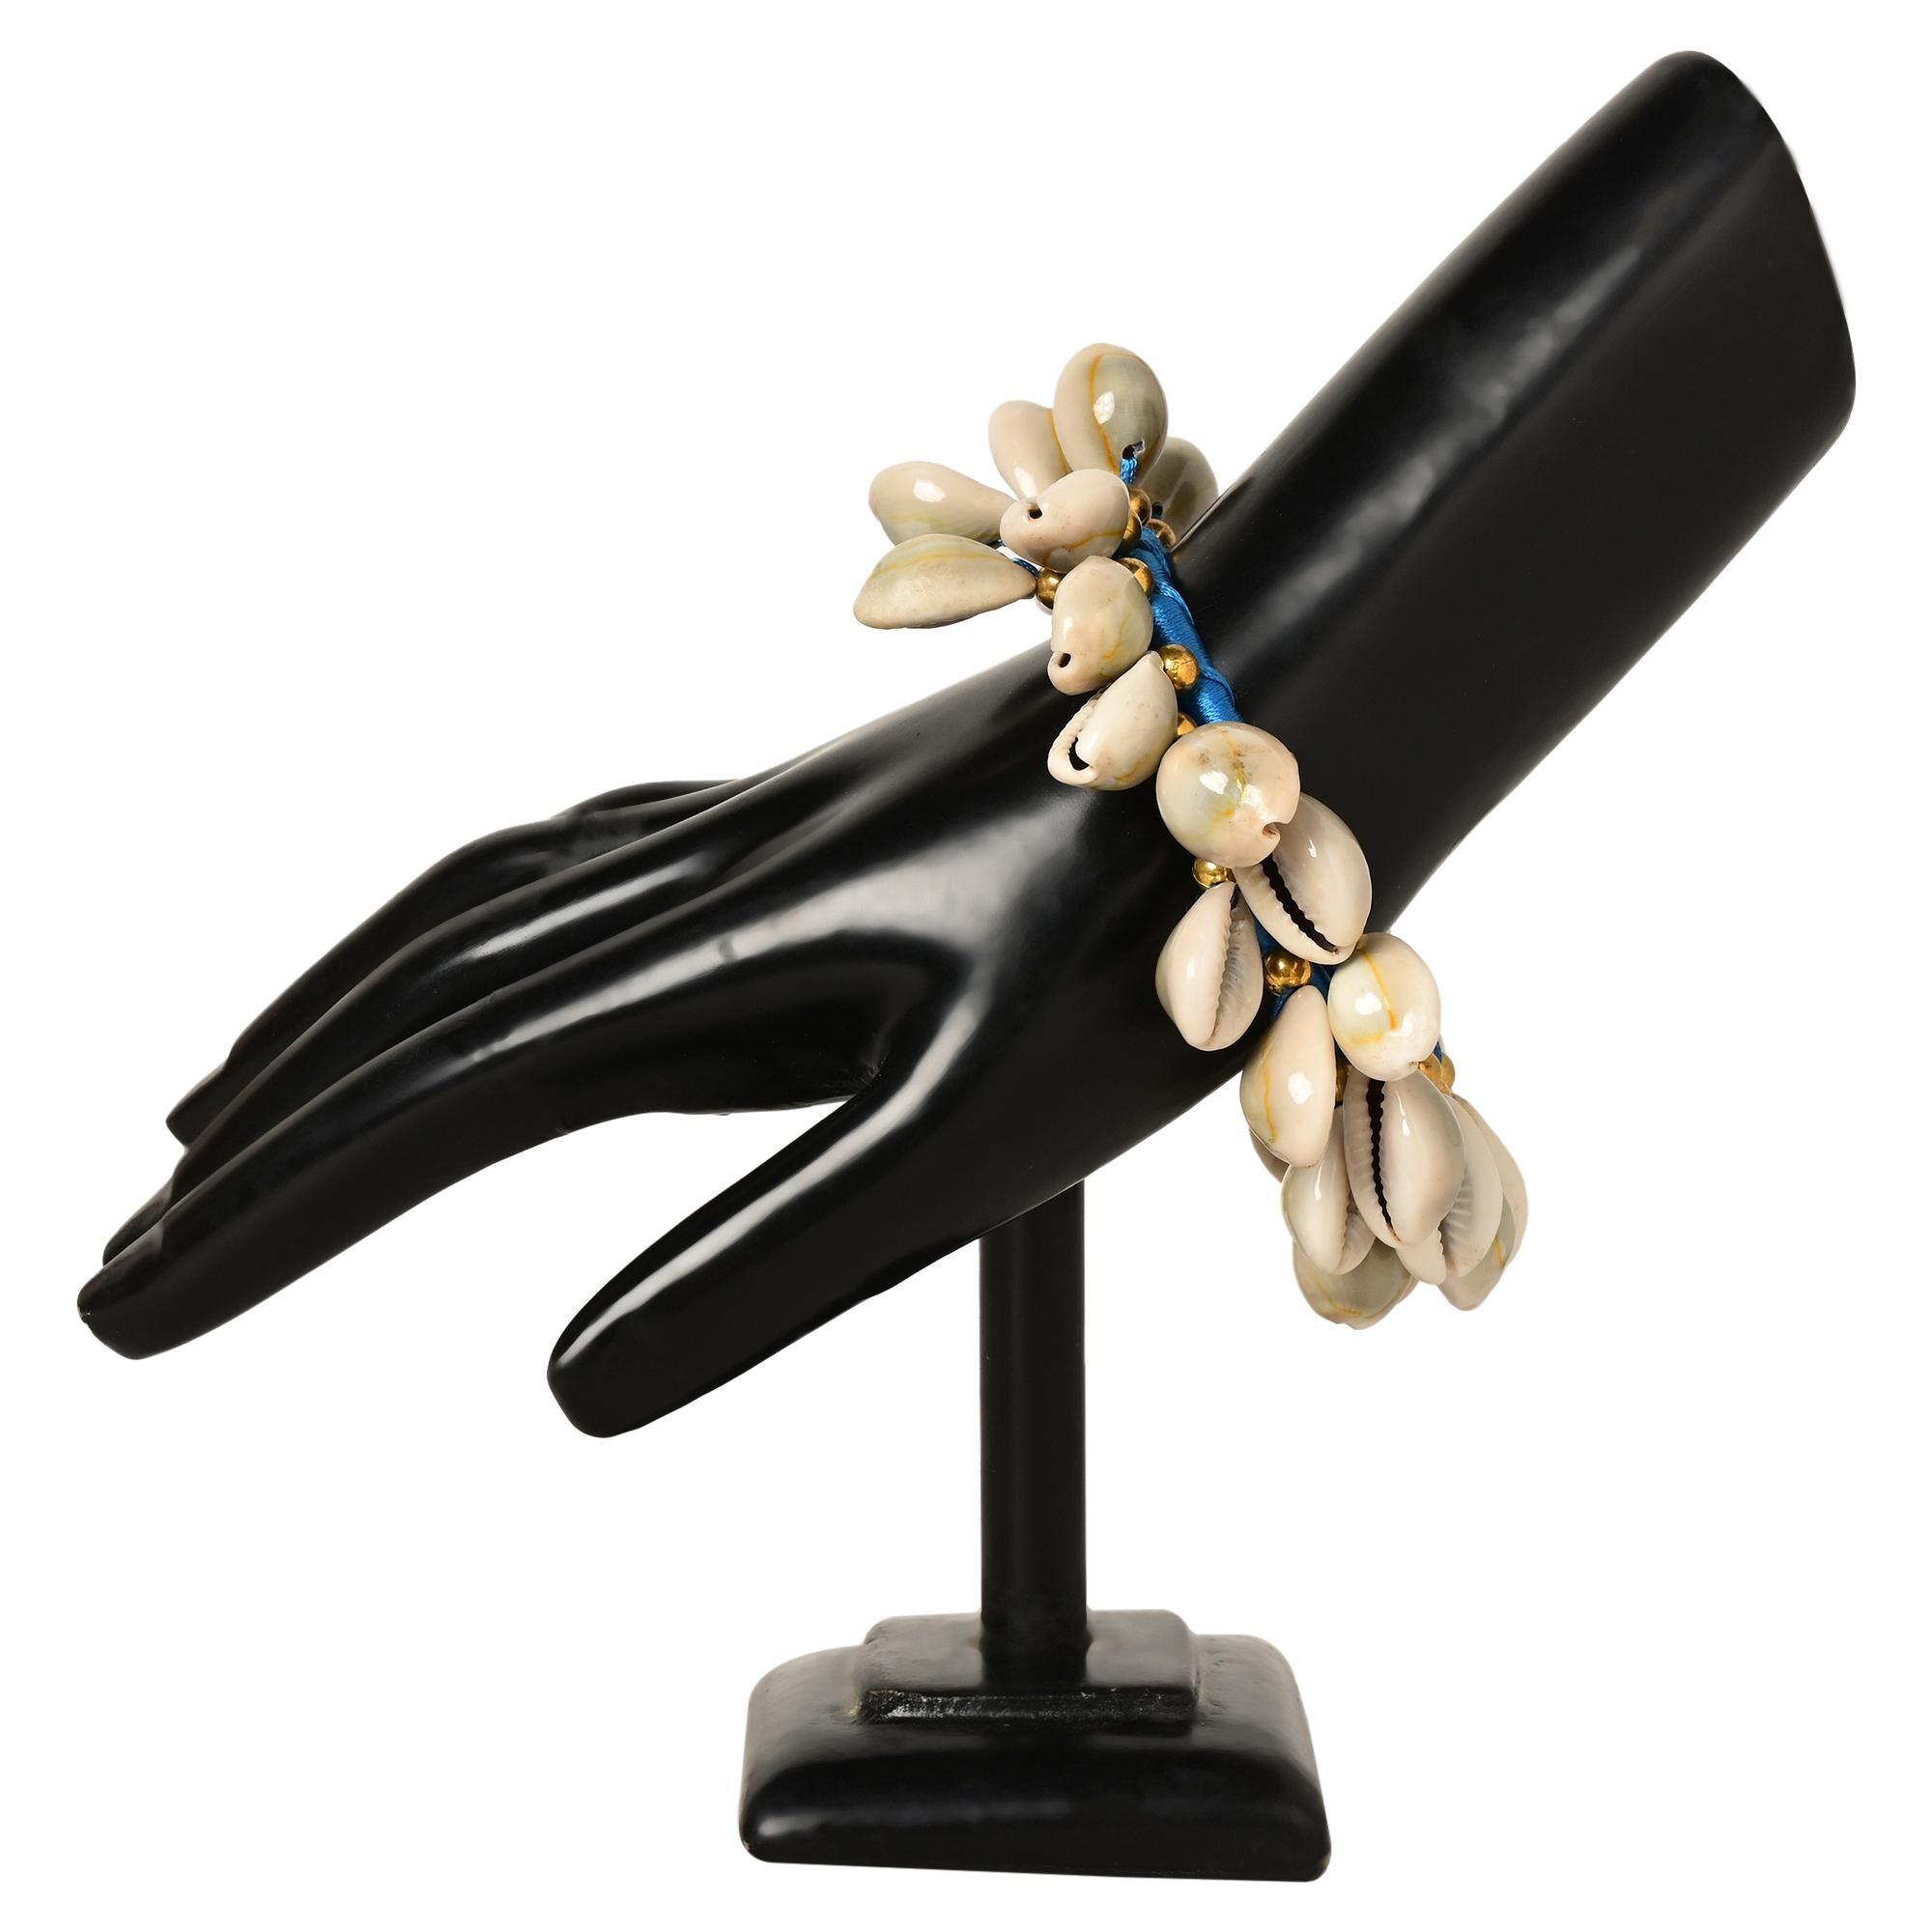
 TINKLE JEWELS Kowri bangles Jewelry for womenFashionable jewelry, Trendy bangles For Women and girls (silk thread bangles _ Blue) Size- 2'2,2'4,2'6,2'8,2'10
Type: Traditional Jewellery
Brand: TINKLE JEWELS
Price: Rs. 220
 Introducing our exquisite handmade silk thread bangles, meticulously designed with shells . This set features two bangles, each with a 5mm thickness.Enhance your attire with the elegance of these bangles, perfect for adding a touch of sophistication to any outfit. To preserve their beauty, it's recommended to pack them away when not in use, safeguarding them from water and moisture.Elevate your style with these timeless accessories, crafted with care and attention to detail. Embrace the allure of traditional craftsmanship and make a statement with these stunning silk thread bangles.
Features: Party wear bangles,Trendy bangles,Fashionable jewelry , Jewelry for women